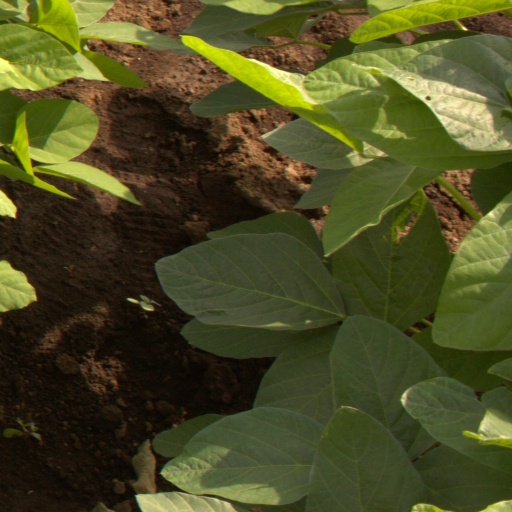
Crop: soybean